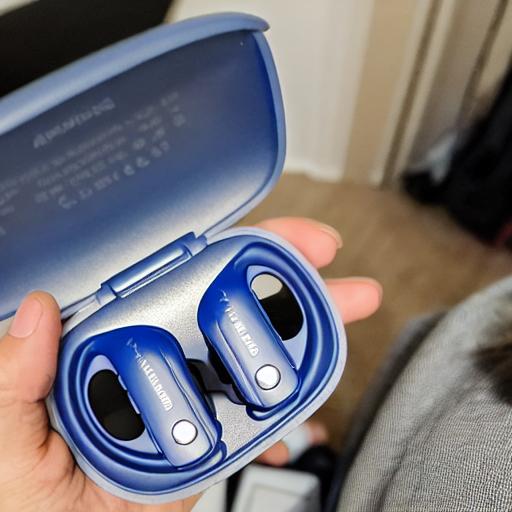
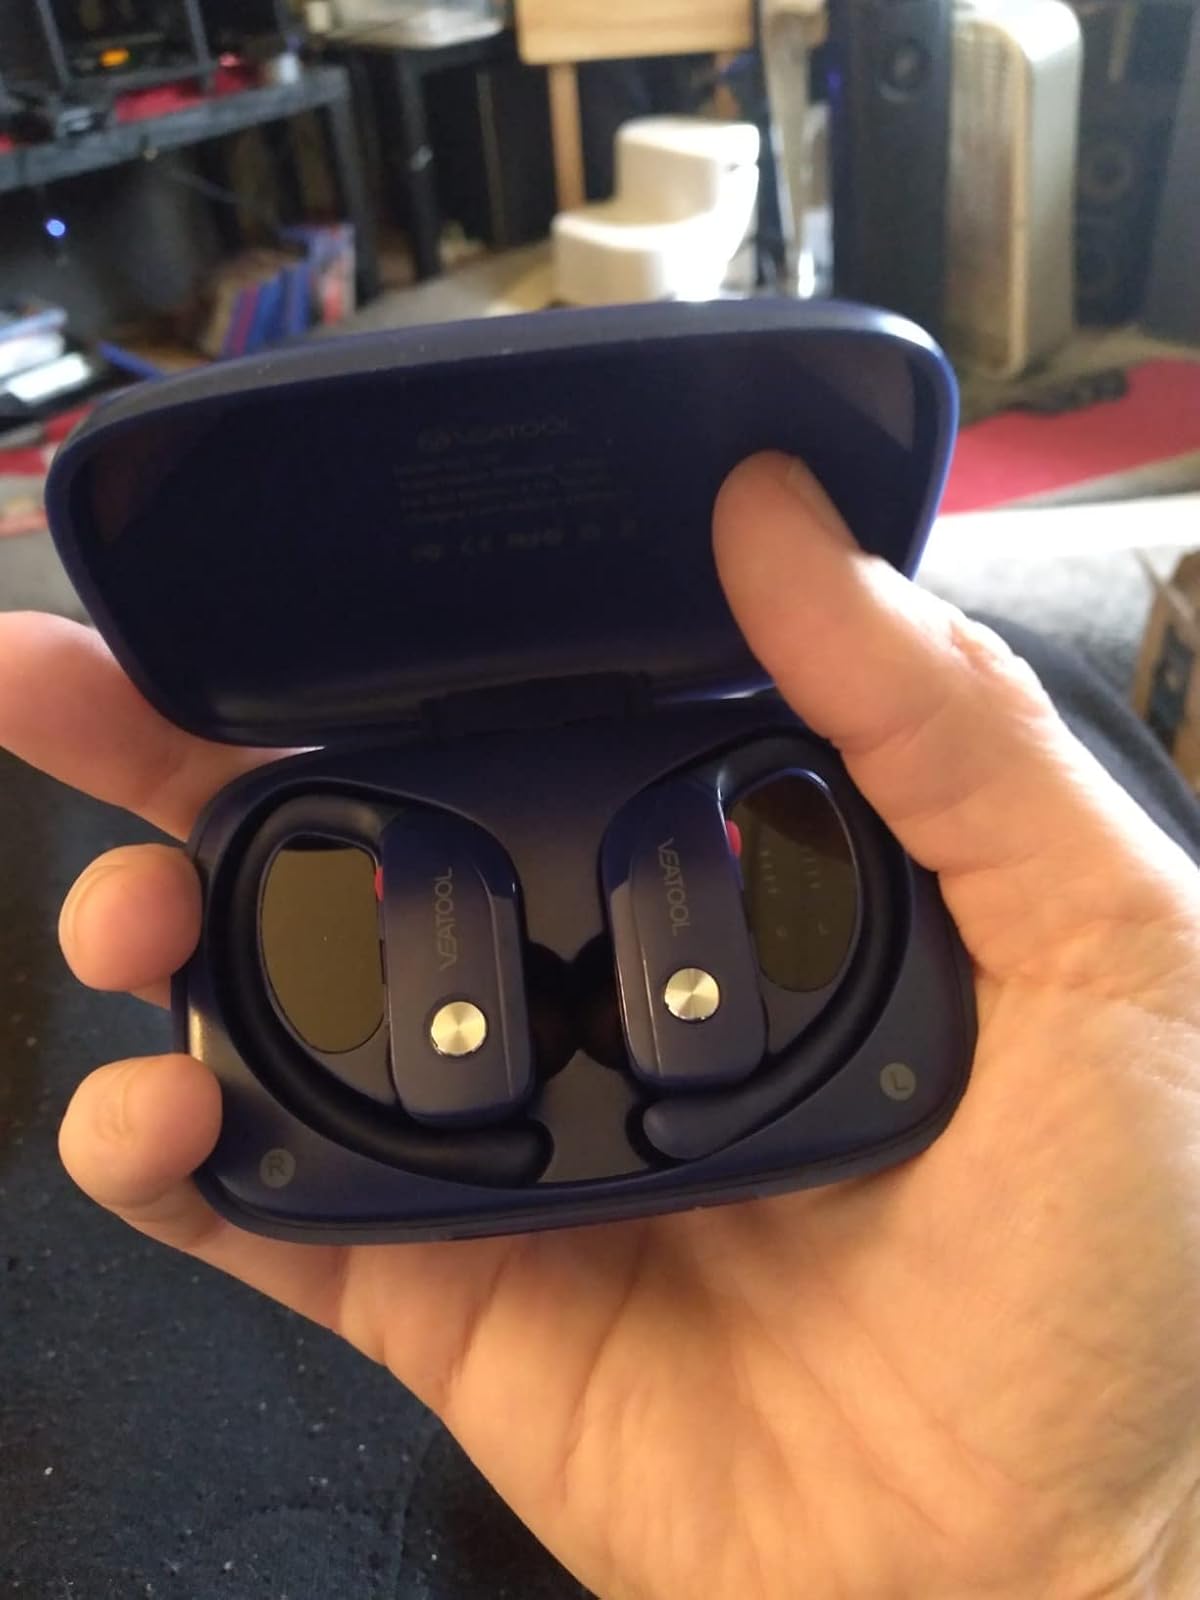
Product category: earbuds
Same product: no